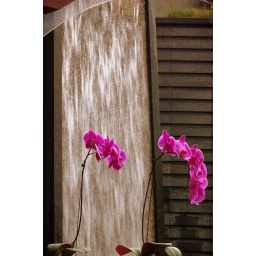
some flowers sitting in front of landscaping in front of a very nice tea house